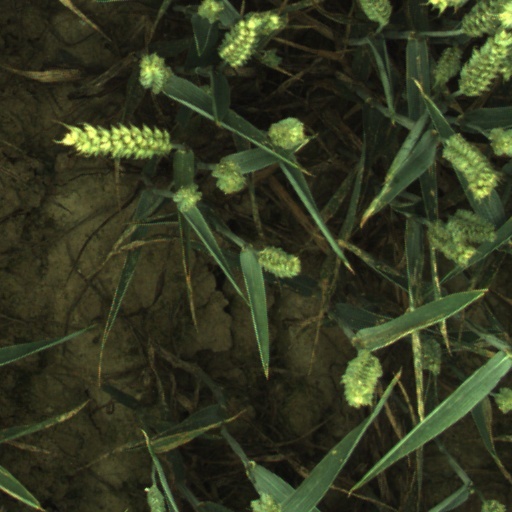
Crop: wheat